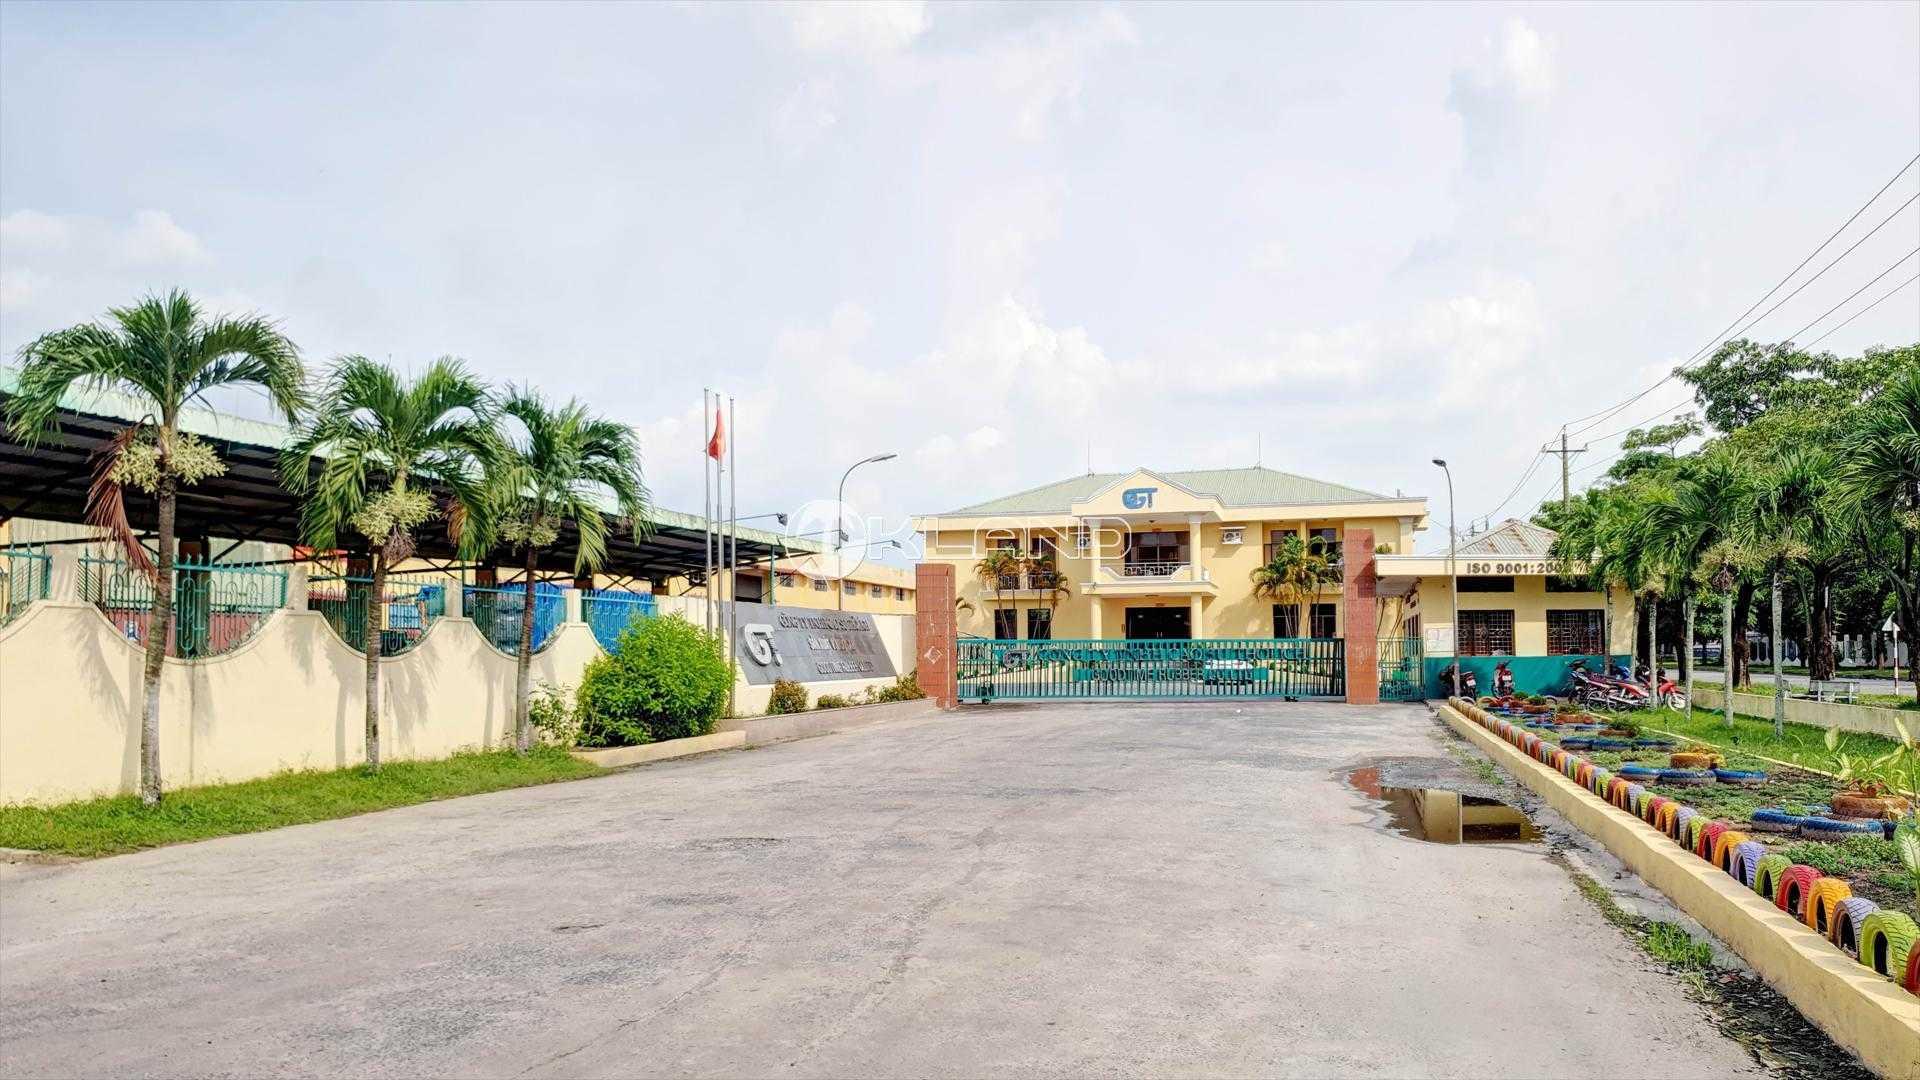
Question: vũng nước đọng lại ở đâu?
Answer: vũng nước đọng lại ở rìa bên phải lối đi